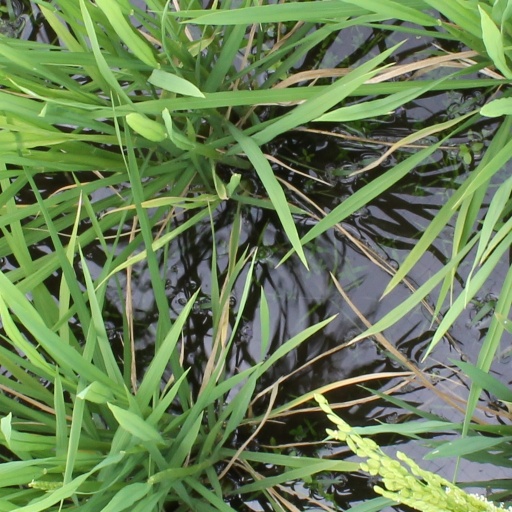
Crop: rice